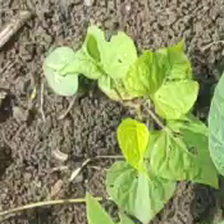
Weed species: Obscure_morning _glory(Ipomoea obscura)